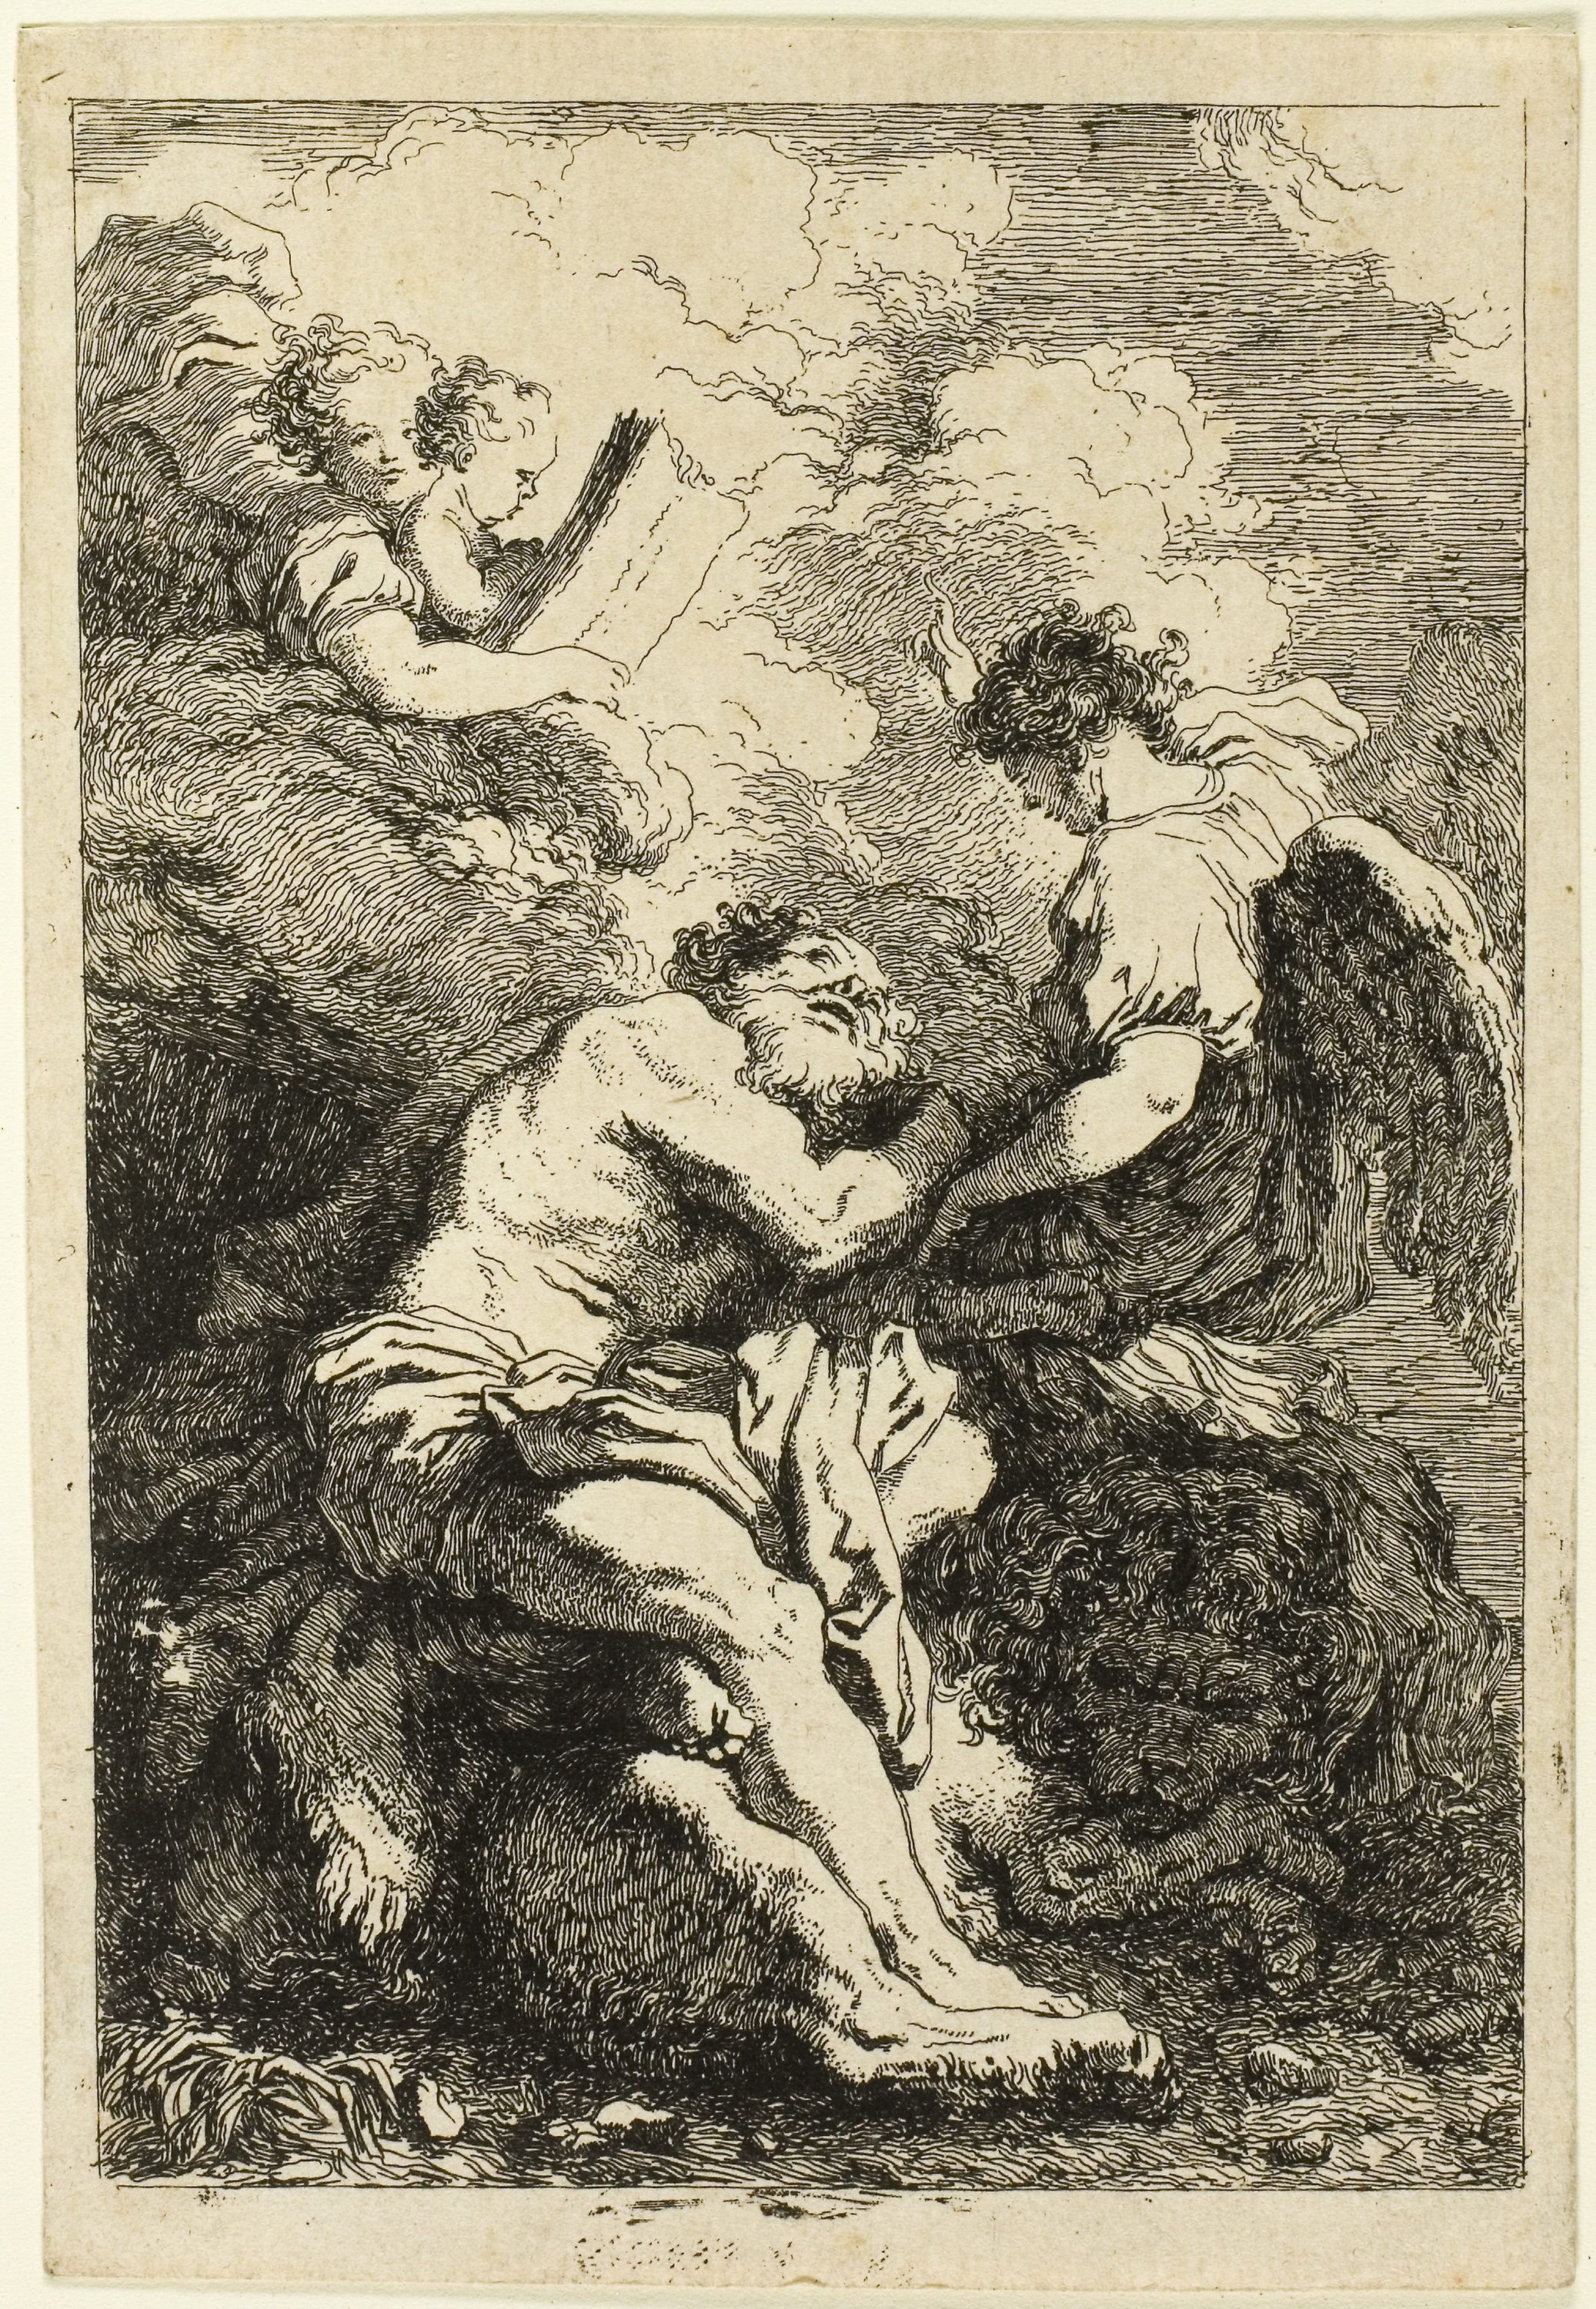
tree, art, black and white, plant, visual arts, flower, printmaking, illustration, artwork